Piramide (Rome Metro)

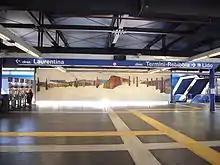
Beverley Pepper mosaic

Alongside the Metro station is the Porta San Paolo station on the Ferrovia Roma-Lido. The Stazione Ostiense is connected to the metro station via an underpass - from here run the FR1, FR3 and FR5 mainline services.